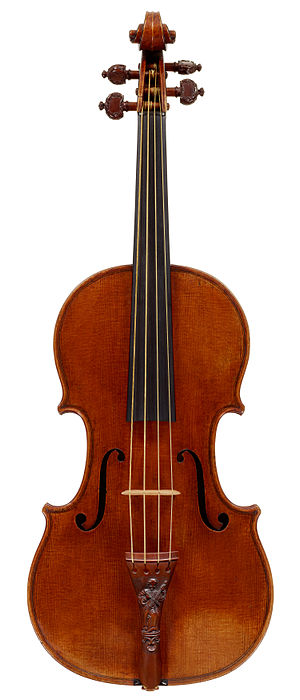
Musikinstrument
Eksempel på et musikinstrument: En violin.
Et musikinstrument er et objekt der bruges af en musiker til at frembringe musik med. Selvom der findes eksempler på at alt fra damplokomotiver til brændestykker er blevet brugt som musikinstrumenter, opfatter man normalt et musikinstrument som værende skabt specifikt med det formål at skabe musik.